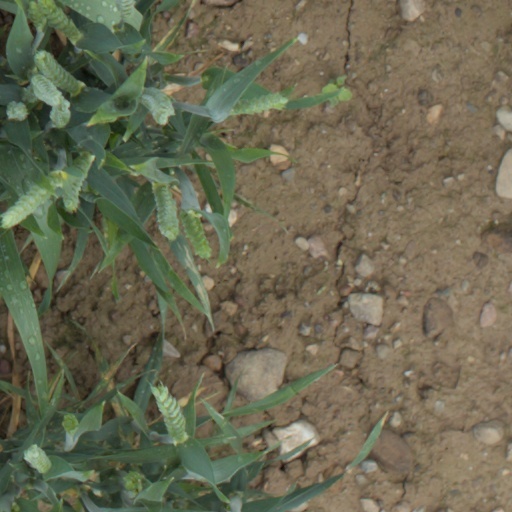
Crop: wheat